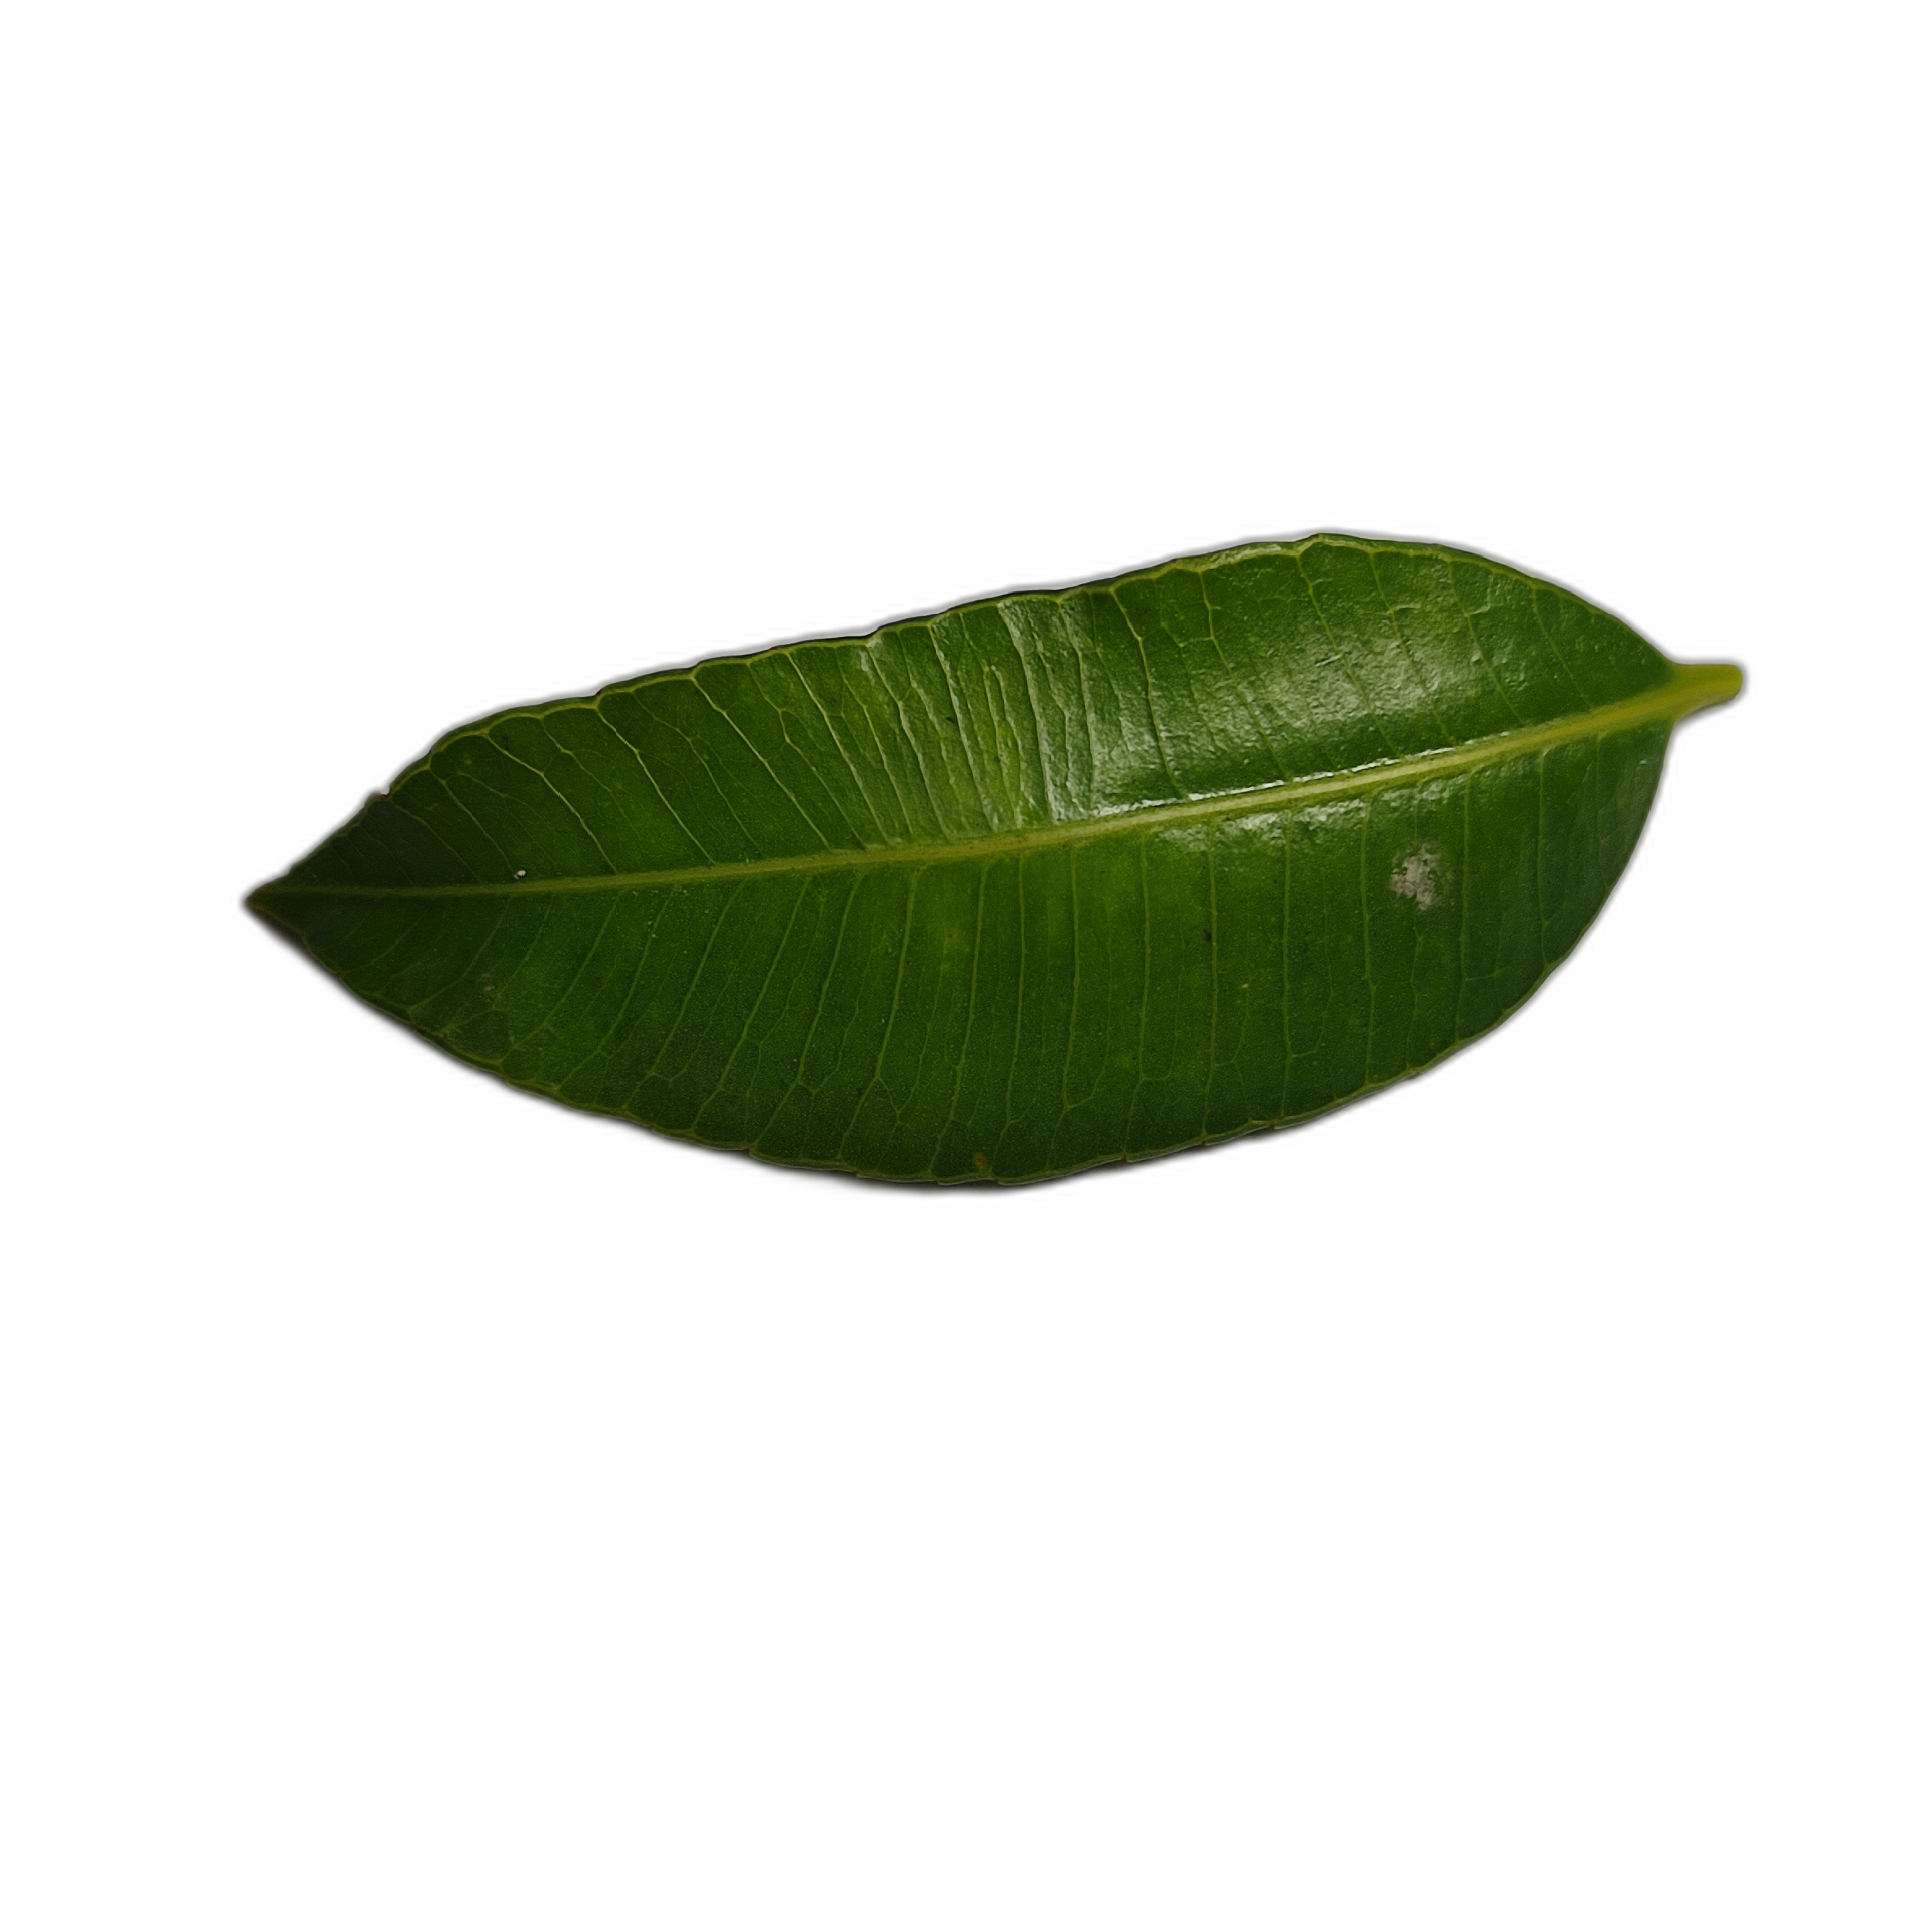
Label: healthy